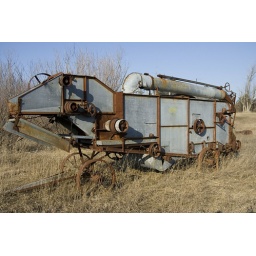
This machine was in a field by the highway.